Emily Temple, Viscountess Palmerston

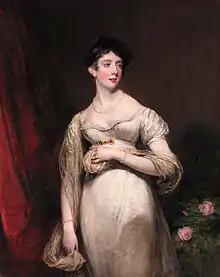
Portrait of Emily Lamb, Countess Cowper by William Owen, ca. 1810

Aged eighteen, Emily married Peter Clavering-Cowper, 5th Earl Cowper (1778–1837), who was nine years her senior. Lord Cowper had a reputation for dullness and slowness of speech which were in marked contrast to his wife's social gifts; a more favourable opinion was that he was a quiet, pleasant man who was far less stupid than he appeared to be, but preferred to avoid society and politics. Emily threw herself into the Regency social scene, becoming one of the patronesses of the highly exclusive Almack's club.